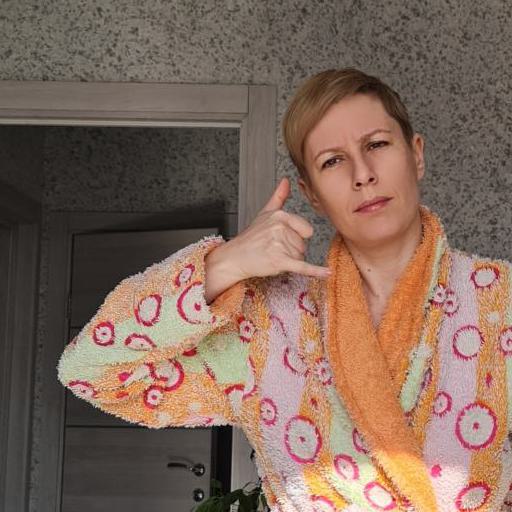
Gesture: call